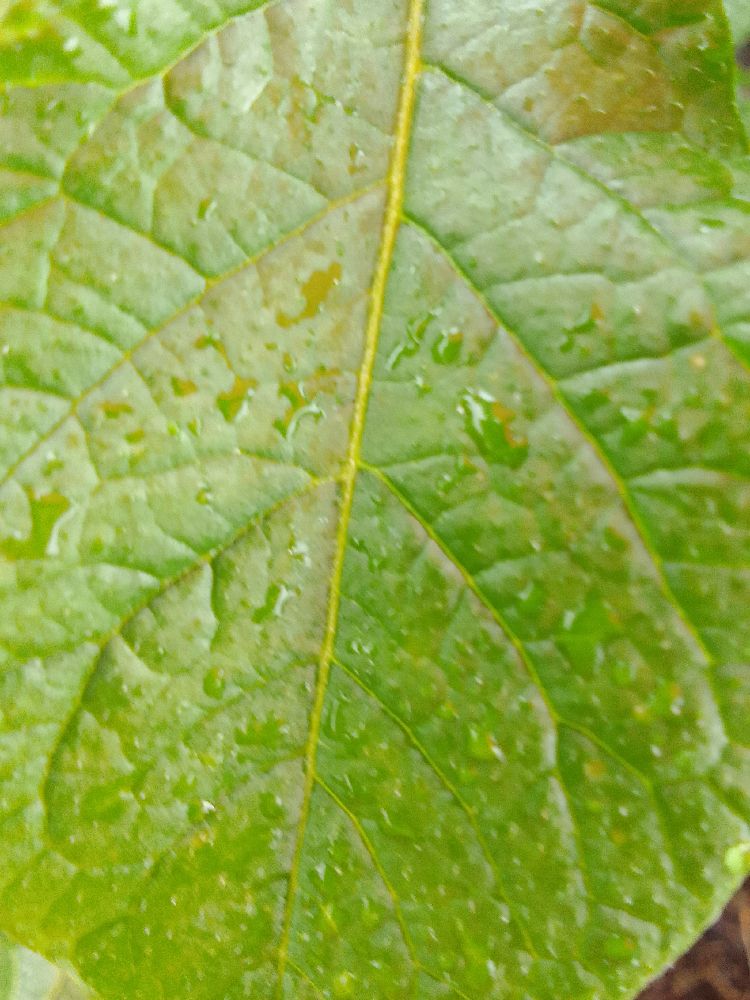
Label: Healthy